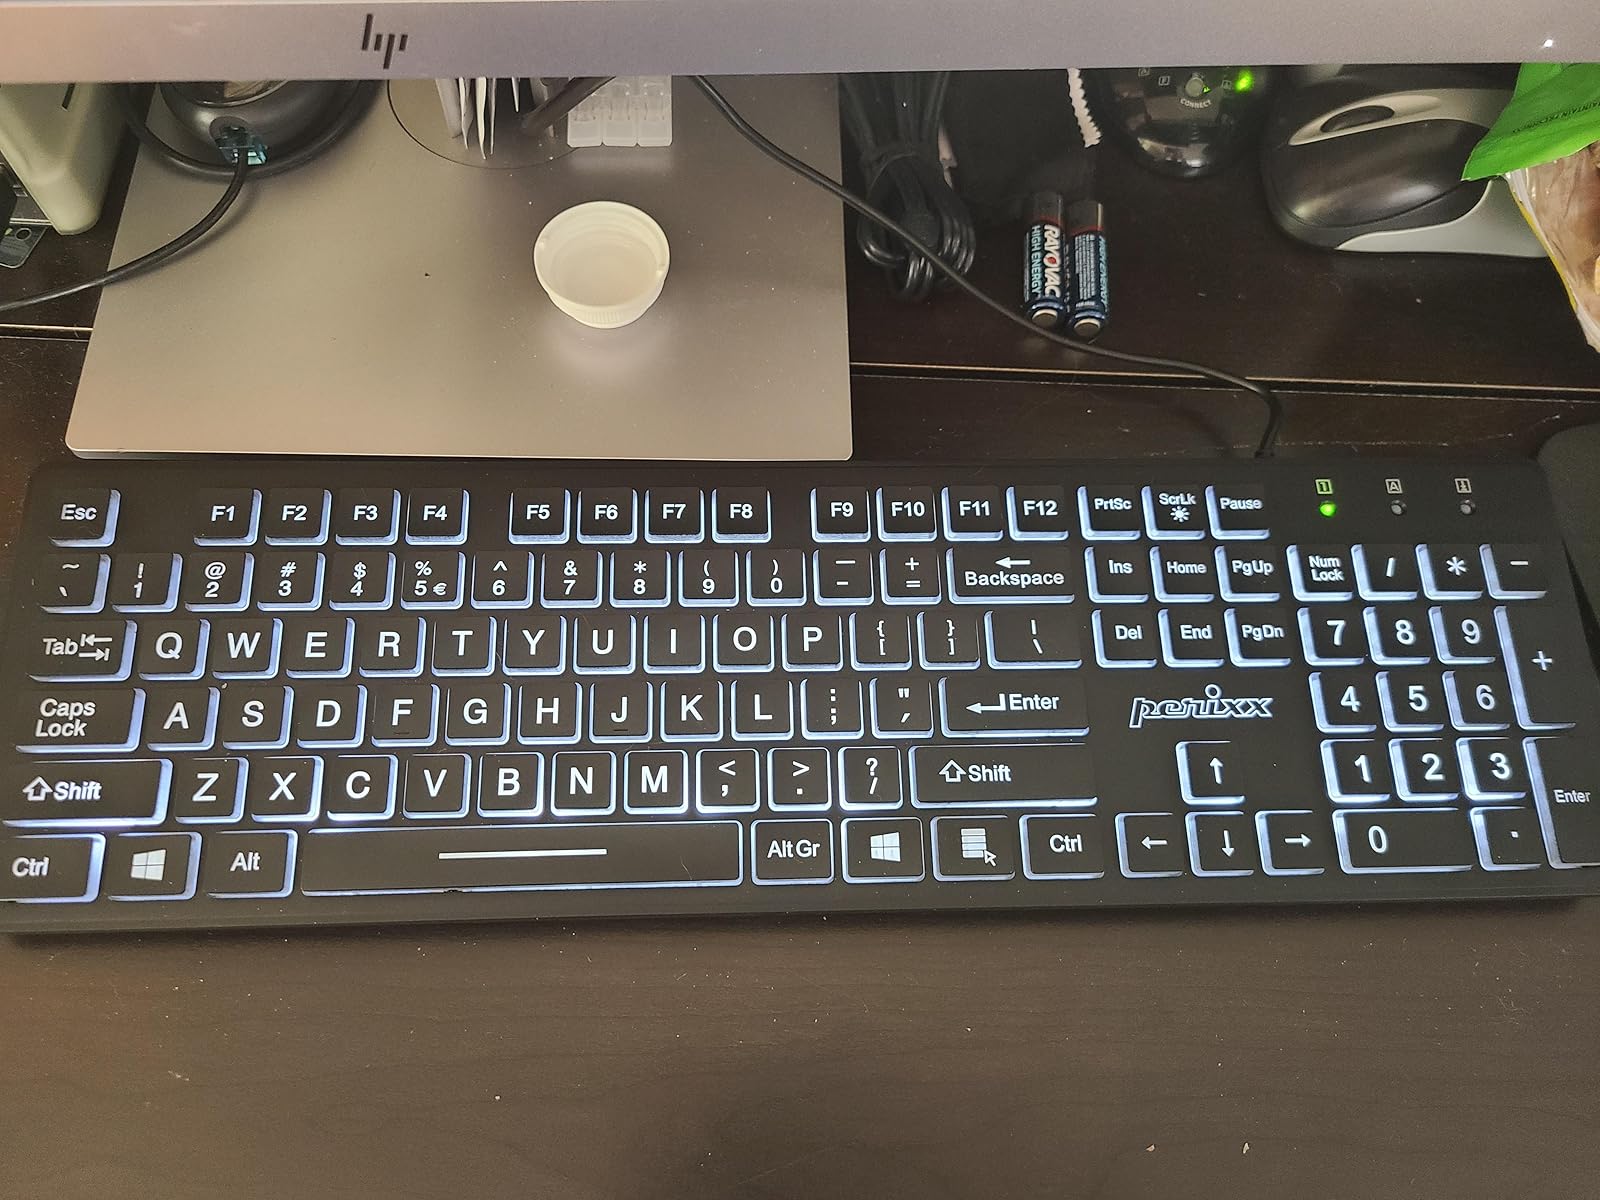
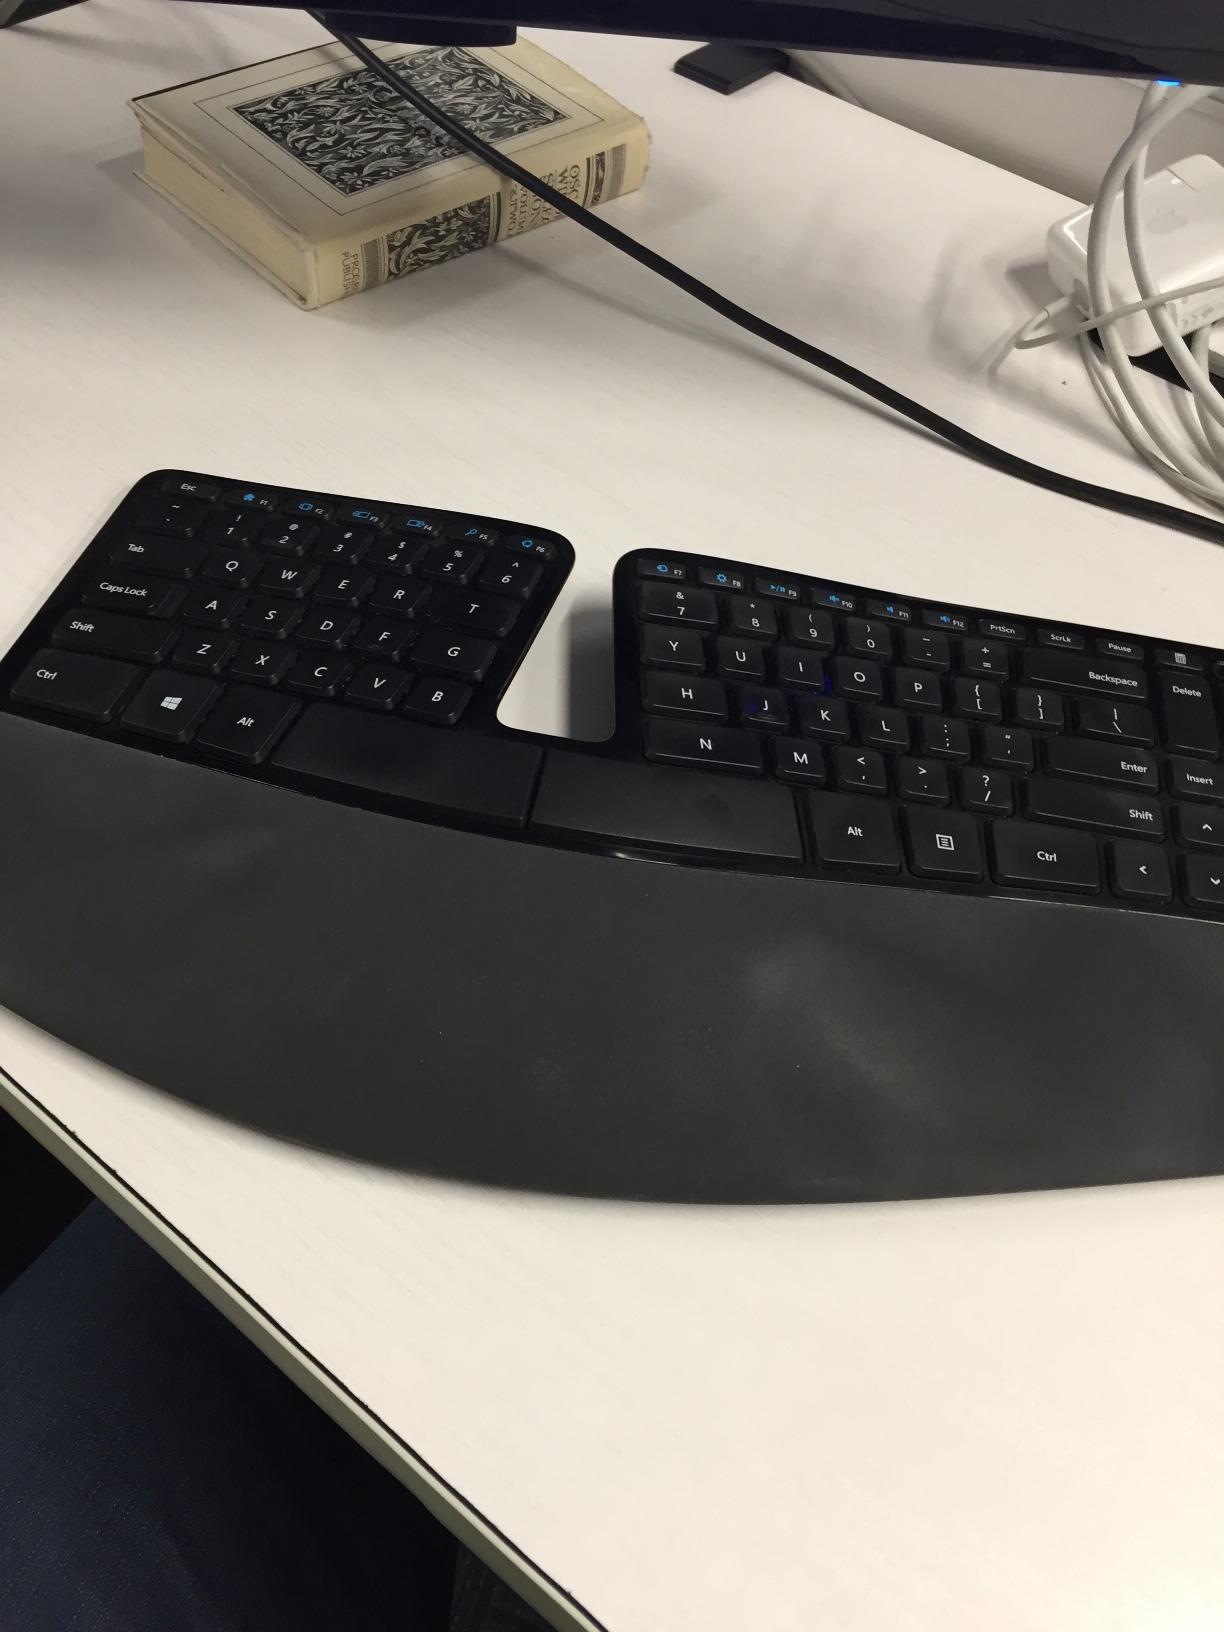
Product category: keyboard
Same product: no